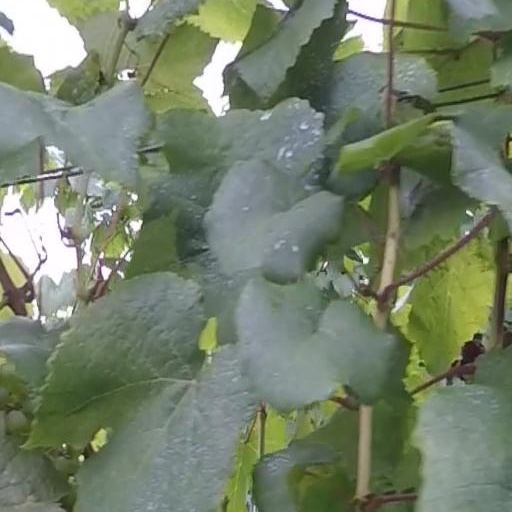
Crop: grape